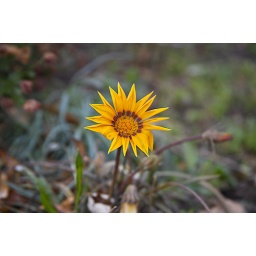
flowers around the home